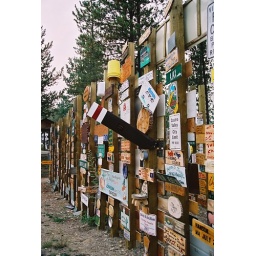
Sign forest in Watson Lake, Yukon, with a helicopters tail rotor sitting at attention